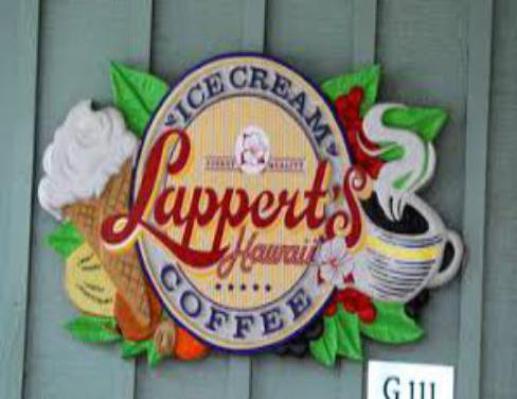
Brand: lappert's
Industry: Food